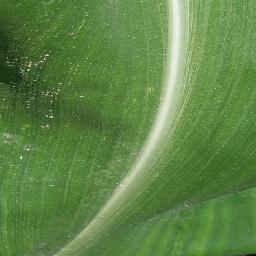
Label: Corn_(Maize)___Healthy